Gedling

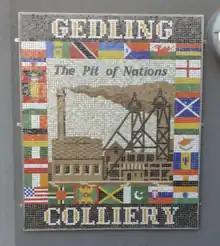
The 'Pit of Nations' mosaic at Gedling Country Park

Gedling Colliery, which was the life-blood of Gedling and many of the surrounding villages, opened in 1899 and was closed in 1991. One hundred and twenty-eight men died at the colliery, which produced over a million tonnes of coal per year in the 1960s. It developed a reputation as the "pit of all nations" because of the diversity of foreign miners who worked there: in the 1960s, 10 per cent of the colliery's workforce of 1,400 were originally from the Caribbean.